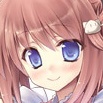
Portrait style: Anime Portrait